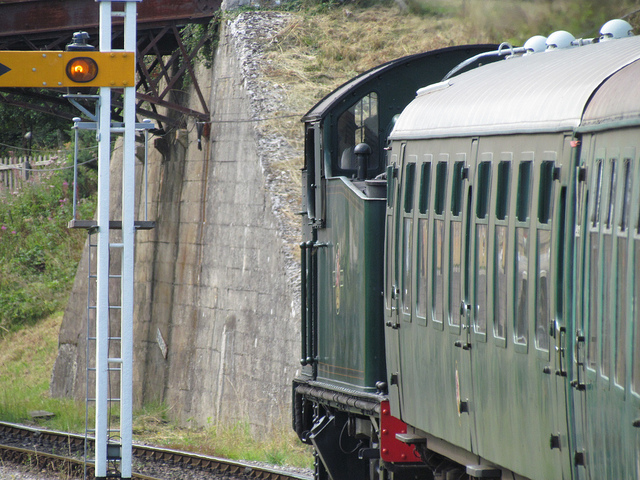
A train moving along a track, approaching a light signal.

A silver train is approaching a yellow sign.

A train rounding the corner headed towards the traffic light.

A passenger train traveling around a curve on the track.

An old green passenger train approaching an underpass.